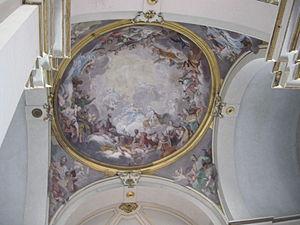
Matteo Bonechi est un peintre italien de fresques baroques, actif dans sa ville natale et ses alentours lors des premières décennies du XVIIIᵉ siècle. Il décore à Florence de nombreuses églises et palais de ses fresques aux sujets religieux, allégoriques et mythologiques.